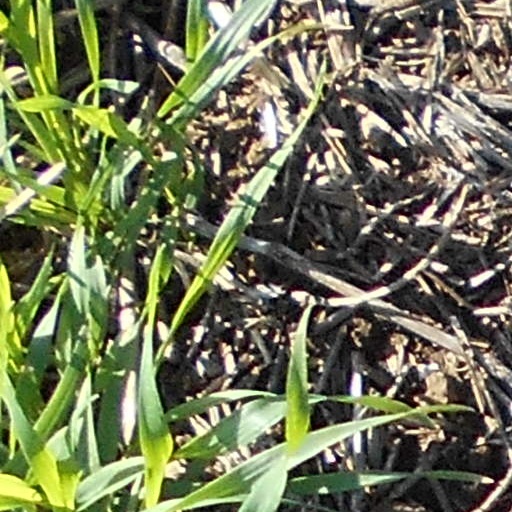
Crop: wheat